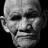
Emotion: neutral